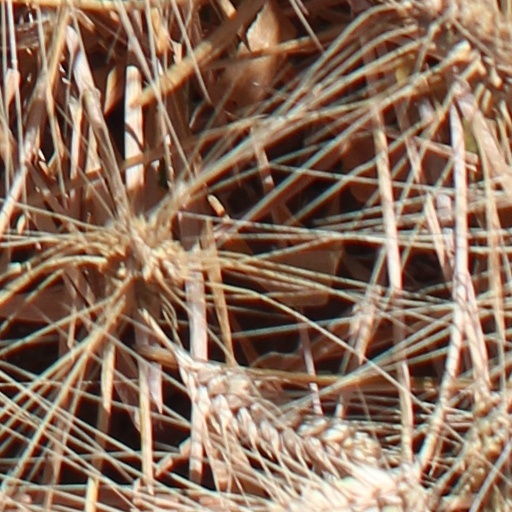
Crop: wheat